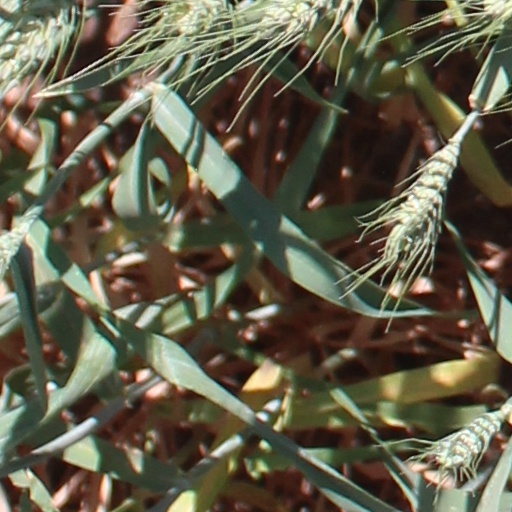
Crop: wheat